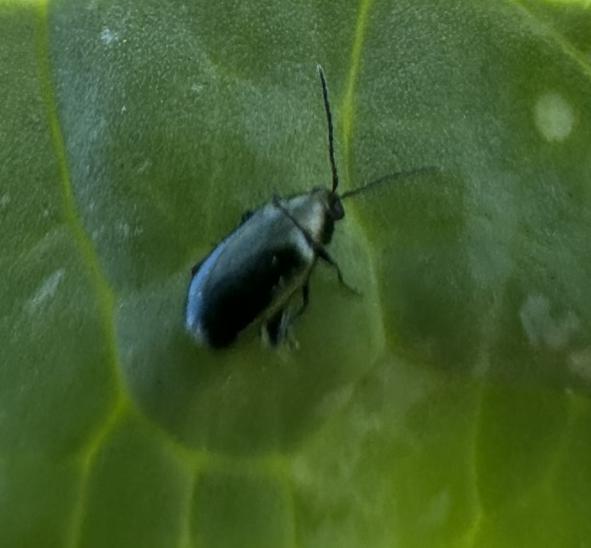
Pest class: crucifer_flea_beetle